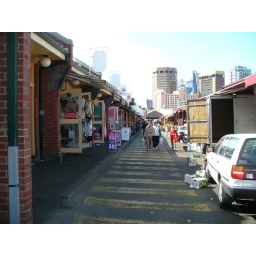
Interesting shops besides the market. The brown building in the background is Qantas Airways building